Answer in natural language. Considering the relative positions, where is Window (highlighted by a green box) with respect to wooden stool (highlighted by a blue box)? Choose between the following options: above or below
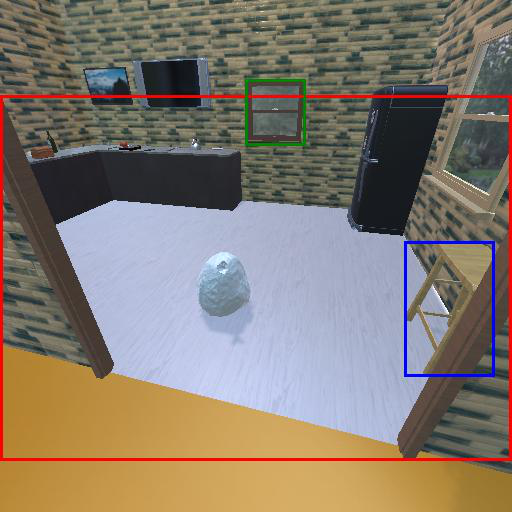
<answer>above</answer>